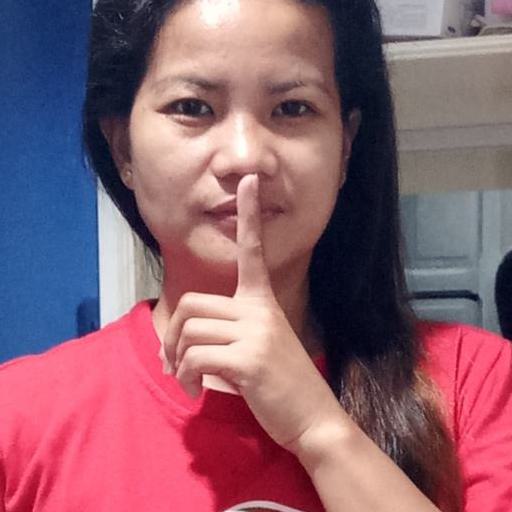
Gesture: mute